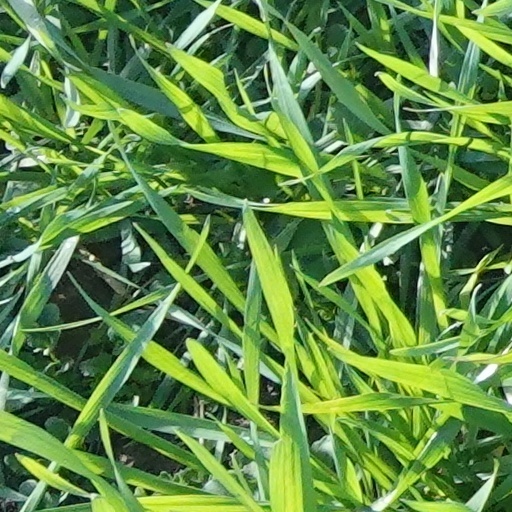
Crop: wheat